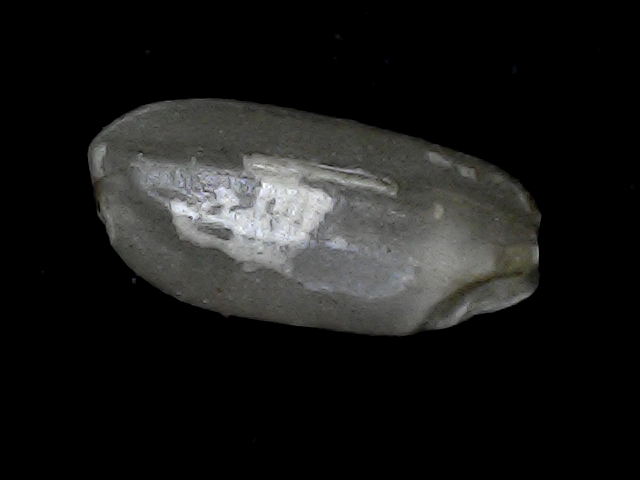
Rice variety: BD33